Sky position (RA, Dec in degrees): 219.673, 4.105
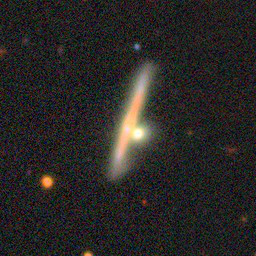
Galaxy morphology: Edge-on Galaxies without Bulge